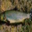
Label: trout